Run! Bitch Run!

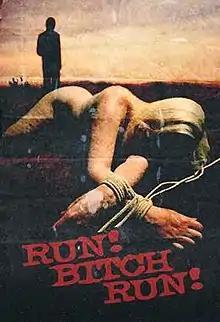

Run! Bitch Run! is a 2009 American rape and revenge film emulating the style of exploitation films. It follows two Catholic schoolgirls who, selling religious paraphernalia door-to-door to fund their education, are brutally raped and left for dead. One of them, surviving the affair, returns with a shotgun to exact revenge on her tormentors.